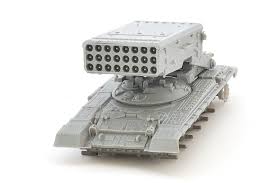
Label: TOS-1